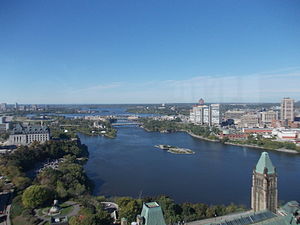
Ottawa River
Ottawafloden nedenfor Parliament Hill i Ottawa.
Ottawa River er en flod i Canada, som for en stor del danner grænse mellem provinserne Québec og Ontario. Floden er en venstre biflod til Saint Lawrencefloden. Den blev navngivet efter Ottawafolket som også har lagt navn til byen Ottawa, som ligger på flodens sydlige side.